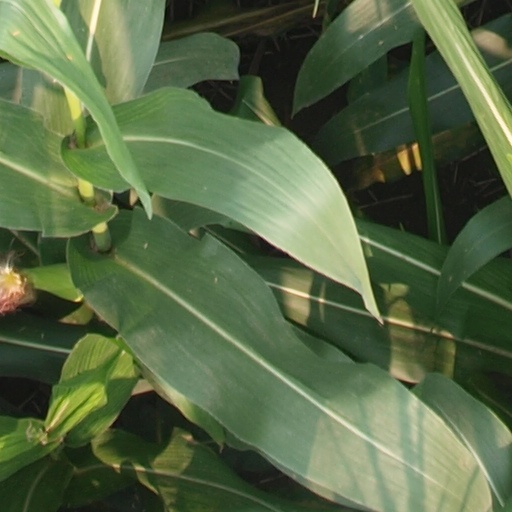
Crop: maize; corn